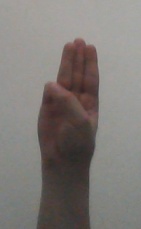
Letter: thaa